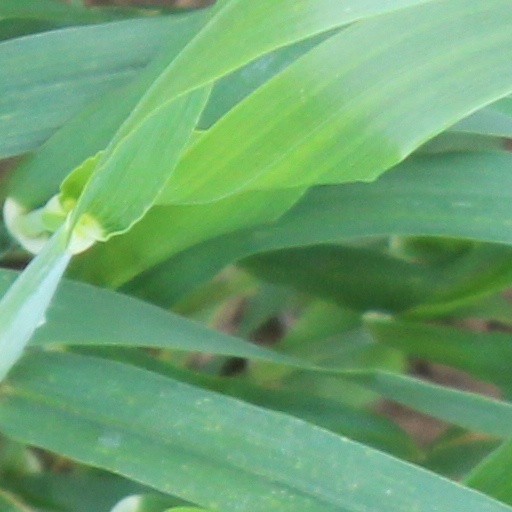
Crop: wheat